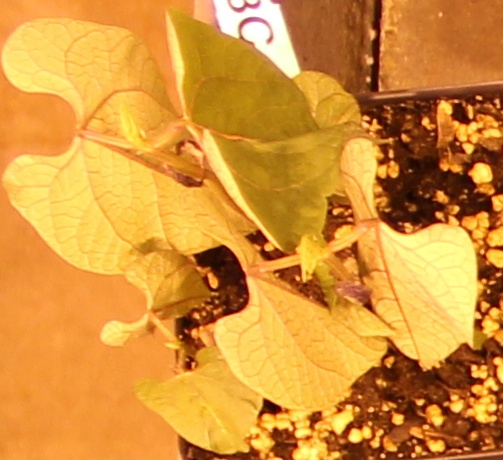
Label: Blackbean